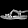
Label: Sandal